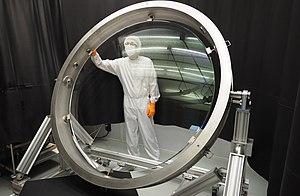
L'Observatoire Vera-C.-Rubin, anciennement nommé Large Synoptic Survey Telescope, est un télescope optique américain de grande taille en cours de construction à une centaine de kilomètres de La Serena, au nord du Chili, et caractérisé par un champ d'observation très large. Les caractéristiques de ce télescope de relevé astronomique lui permettent de photographier l'ensemble du ciel austral en un peu plus de trois jours, avec une sensibilité lui permettant de fournir des images d'objets dont la magnitude apparente est inférieure ou égale à 24. Sa résolution spatiale est de 0,2 secondes d'arc. Le mode d'observation est optimisé pour détecter les phénomènes transitoires. Au cours des 10 années d'observation programmées, le LSST doit photographier 825 fois l'ensemble du ciel austral, ce qui permettra, en fusionnant les différentes images, d'atteindre une magnitude apparente de 27.